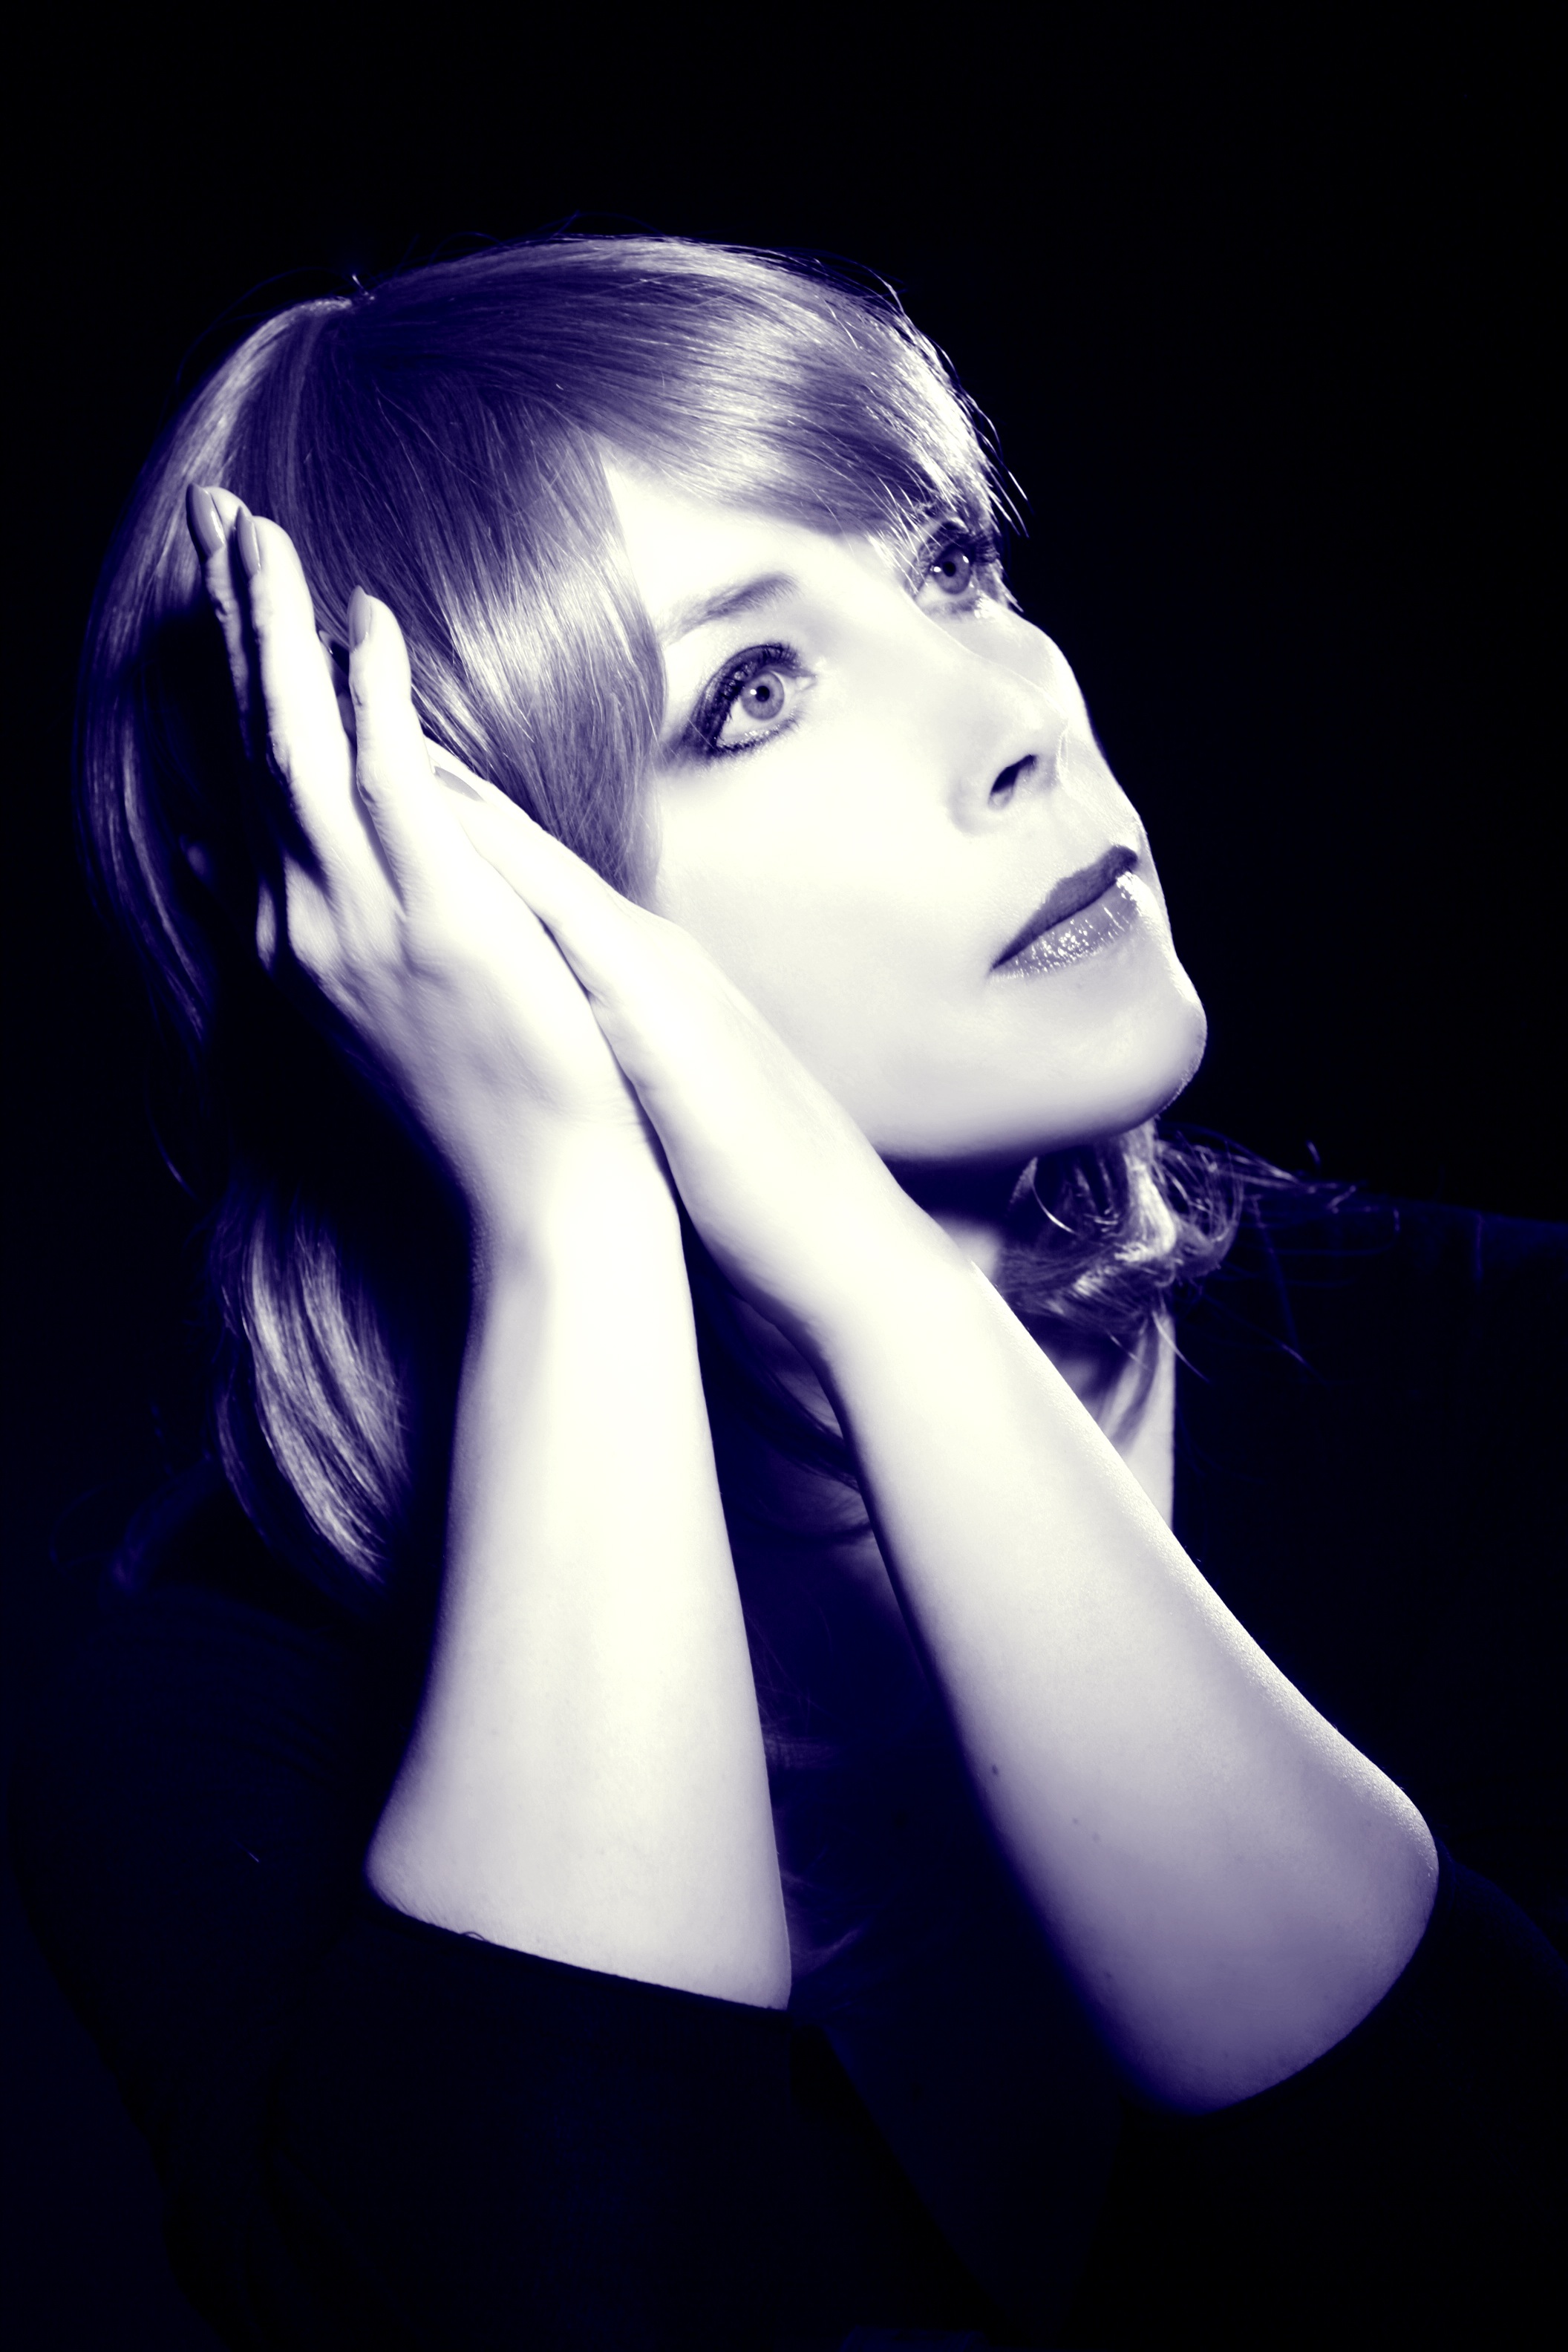
person, light, girl, white, photography, view, portrait, model, darkness, blue, black, lady, close, pupil, face, eyes, hands, eye, head, photograph, beauty, melted, eyelashes, photo shoot, black and white portrait